Kim Zmeskal

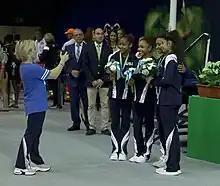
Zmeskal as a coach at the inaugural Junior World Championships

Any dreams for a comeback to compete in the 1996 Olympic Games were dashed after a slow recovery due to a torn anterior cruciate ligament (ACL) in her right knee suffered during a floor exercise exhibition in Worcester, MA.